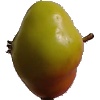
Label: Apple Red Yellow 2